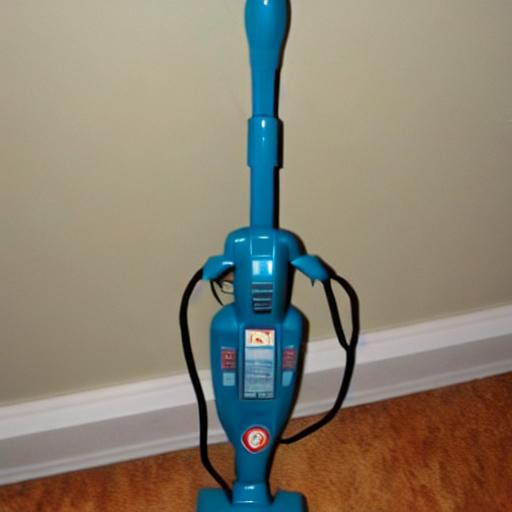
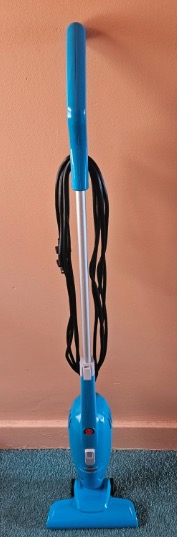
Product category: items_vacuum
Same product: no